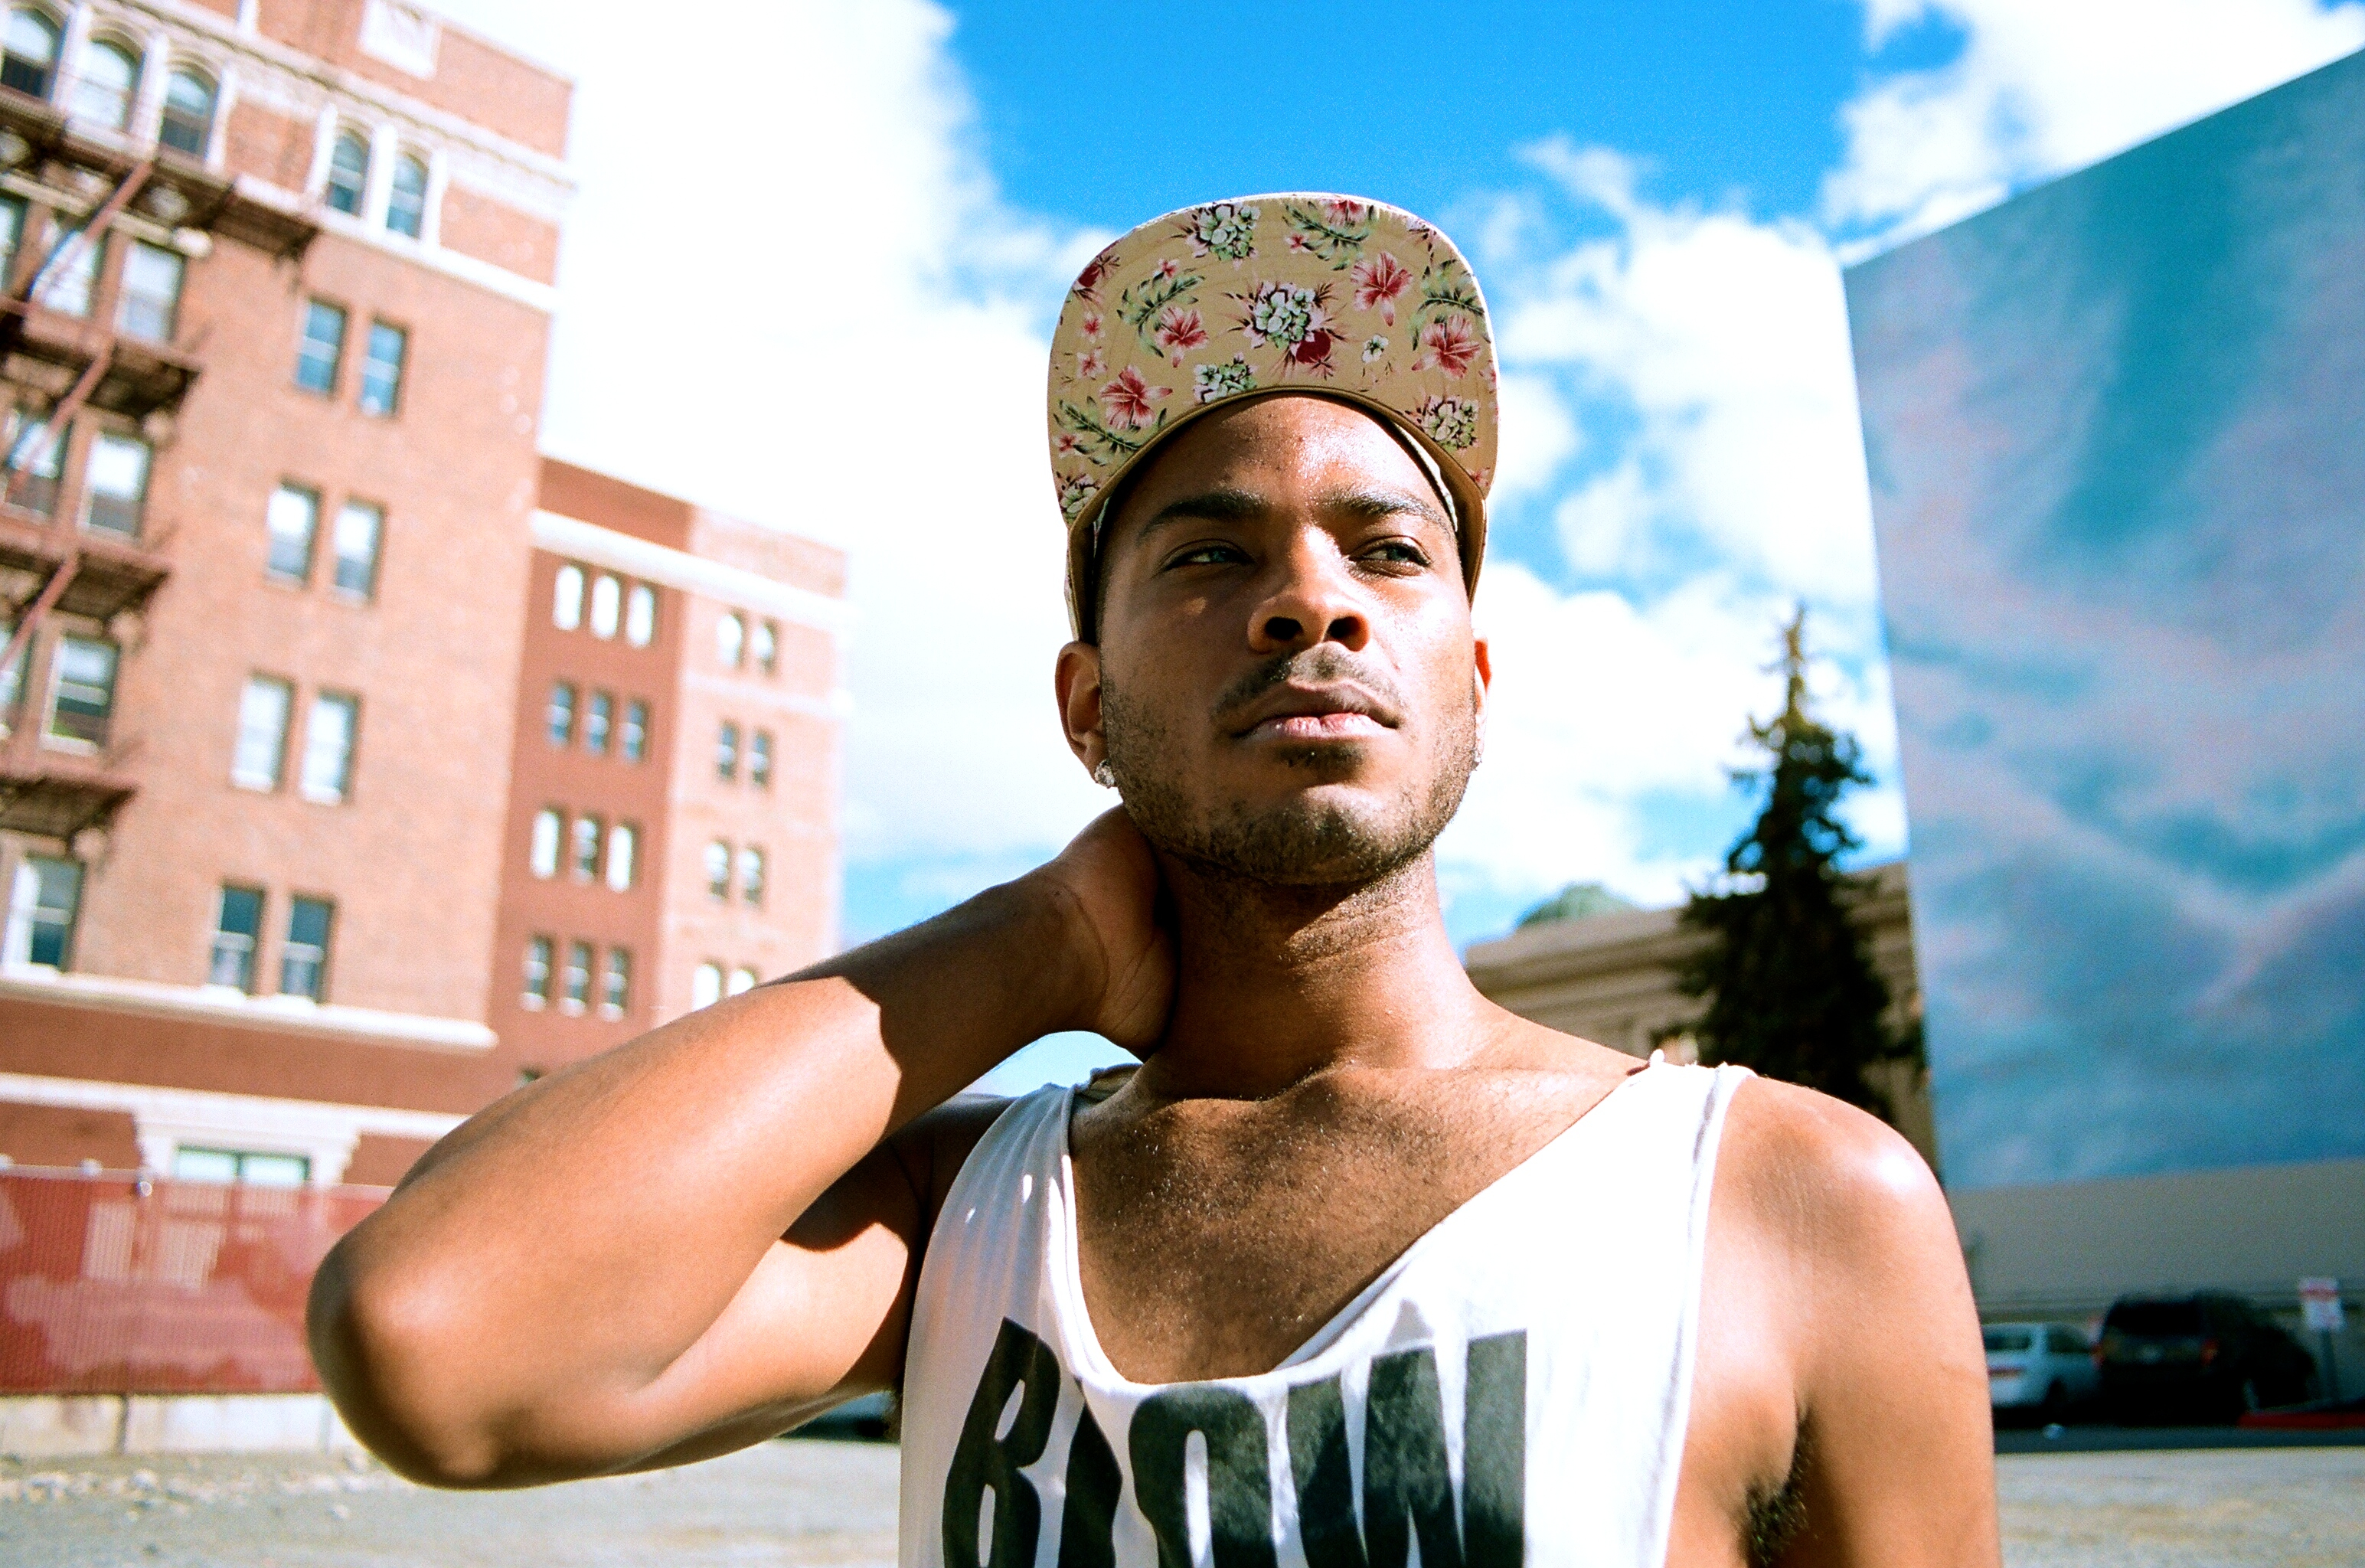
man, person, people, male, guy, muscle, cap, photograph, african american